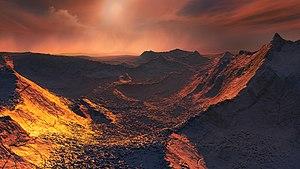
Étoile de Barnard b, ou simplement Barnard b, est une exoplanète candidate de types super-Terre et planète glacée qui orbite autour de l'étoile de Barnard dans la constellation d'Ophiuchus. La découverte de l'exoplanète par une équipe internationale d'astronomes, dont l'Observatoire européen austral et la Carnegie Institution for Science, a été officiellement annoncée dans la revue scientifique Nature le 14 novembre 2018. C'est la première planète confirmée en orbite autour de l'étoile de Barnard, qui se trouve à juste un peu moins de six années-lumière de la Terre.
L'étoile de Barnard est une étoile de la constellation zodiacale d'Ophiuchus. Cette naine rouge, variable de type BY Draconis, est l'étoile connue dont le mouvement propre est le plus élevé. Elle est nommée en l'honneur de l'astronome américain Edward E. Barnard qui découvrit cette propriété en 1916. Située à une distance d'environ 1,83 parsec, c'est la quatrième étoile la plus proche du Système solaire. Elle est cependant invisible à l'œil nu en raison de sa faible luminosité.